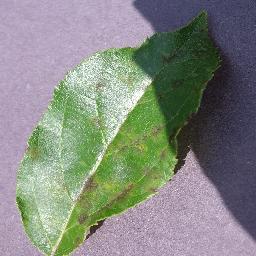
Label: Apple___Apple_scab